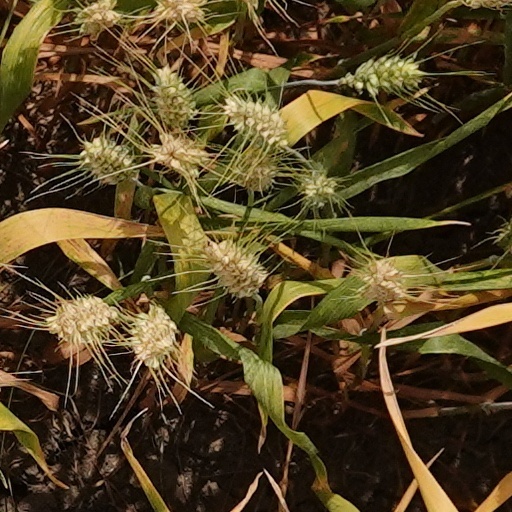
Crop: wheat